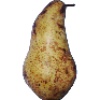
Label: pear_abate